Columbus streetcar arches

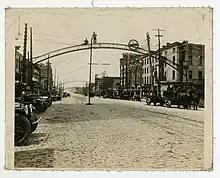
Taking down a streetcar arch at Broad and Wall streets, 1915

Arches were first used on streets in Columbus in 1888. The Grand Army of the Republic (G.A.R.), a national veterans organization, held its 22nd annual convention in the city that year, bringing about 250,000 people to the city that had held a population of about 90,000. Tent cities were put up around Columbus, so the city erected 25 wooden arches, gas-lit, to support their safety and security at night. The arches spanned High Street for about , from Union Station south to Livingston Avenue. The event also included a parade of 90,000 veterans down High Street, the largest for Union soldiers since the Civil War. The parade route passed under numerous of these arches on High Street.